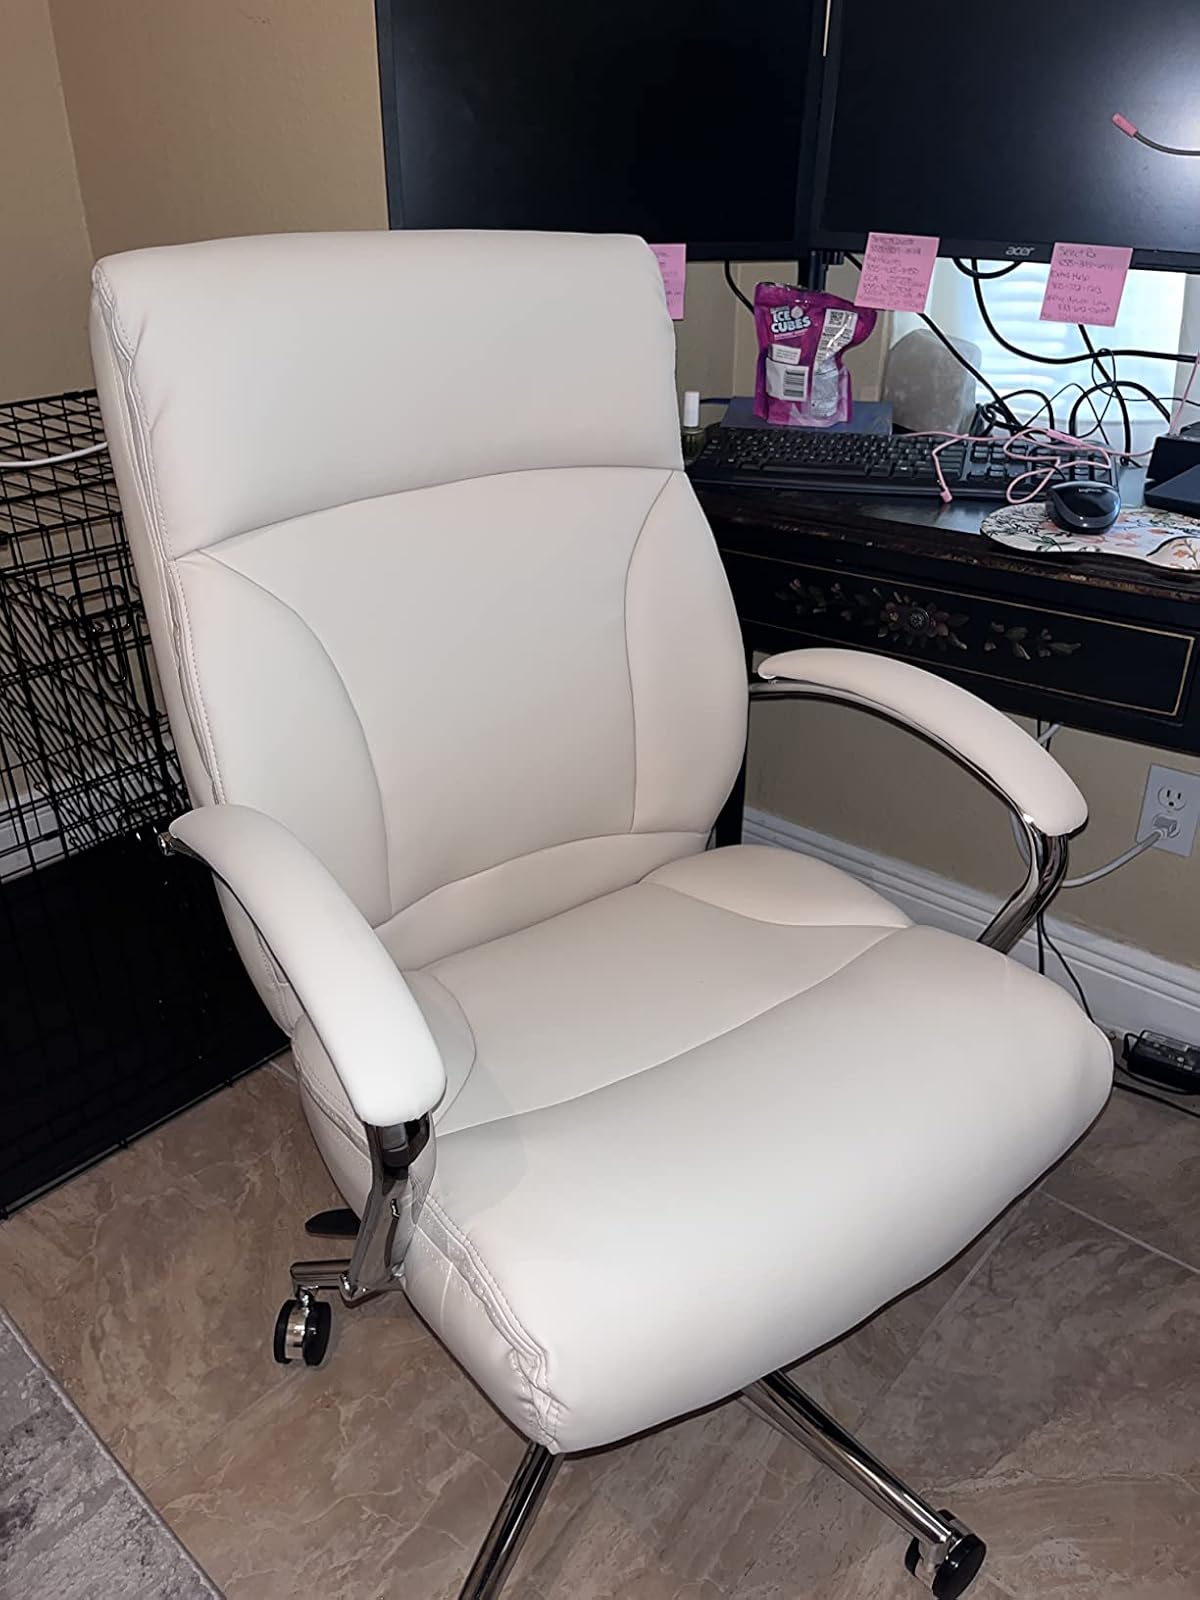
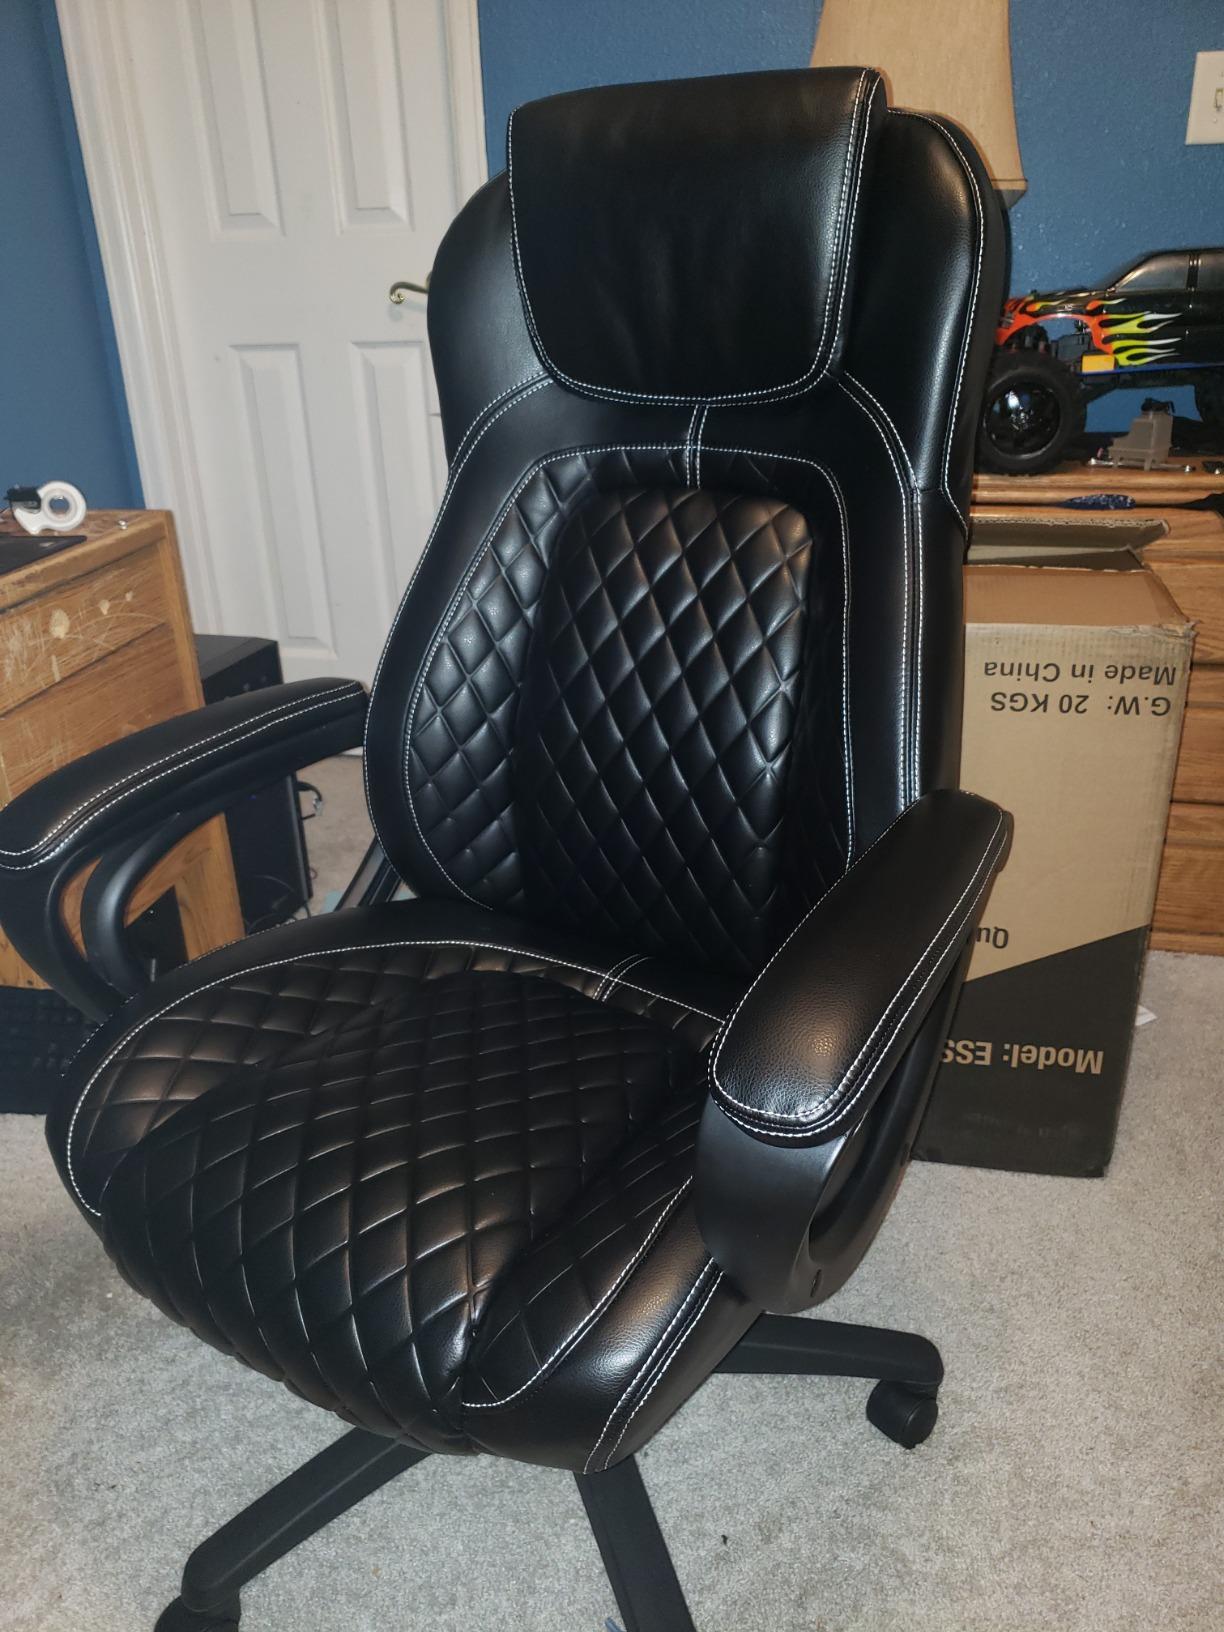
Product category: items_chair
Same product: no